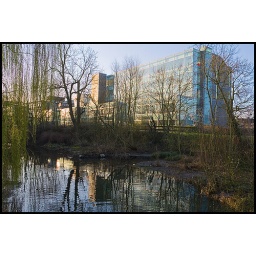
A view from the car park at our office in the early morning.